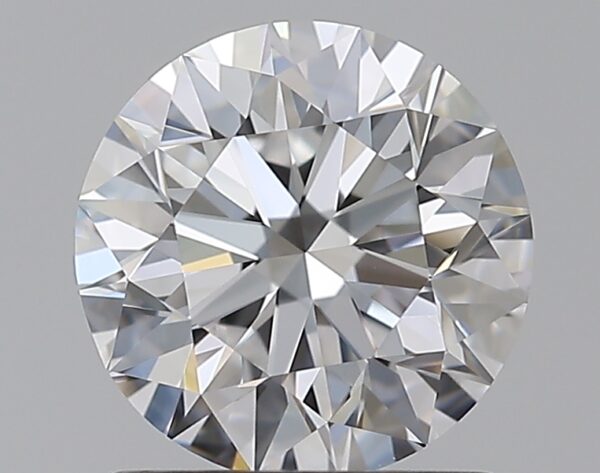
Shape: round
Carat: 1
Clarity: VVS2
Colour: D
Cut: EX
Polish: EX
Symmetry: EX
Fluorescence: N
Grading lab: GIA
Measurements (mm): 6.35 x 6.4 x 4